Sakata, Yamagata

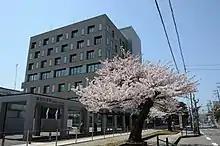
Sakata City Hall

Sakata has a mayor-council form of government with a directly elected mayor and a unicameral city legislature of 28 members. The city contributes five members to the Yamagata Prefectural Assembly. In terms of national politics, the city is part of Yamagata District 3 of the lower house of the Diet of Japan.